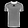
Label: T - shirt / top